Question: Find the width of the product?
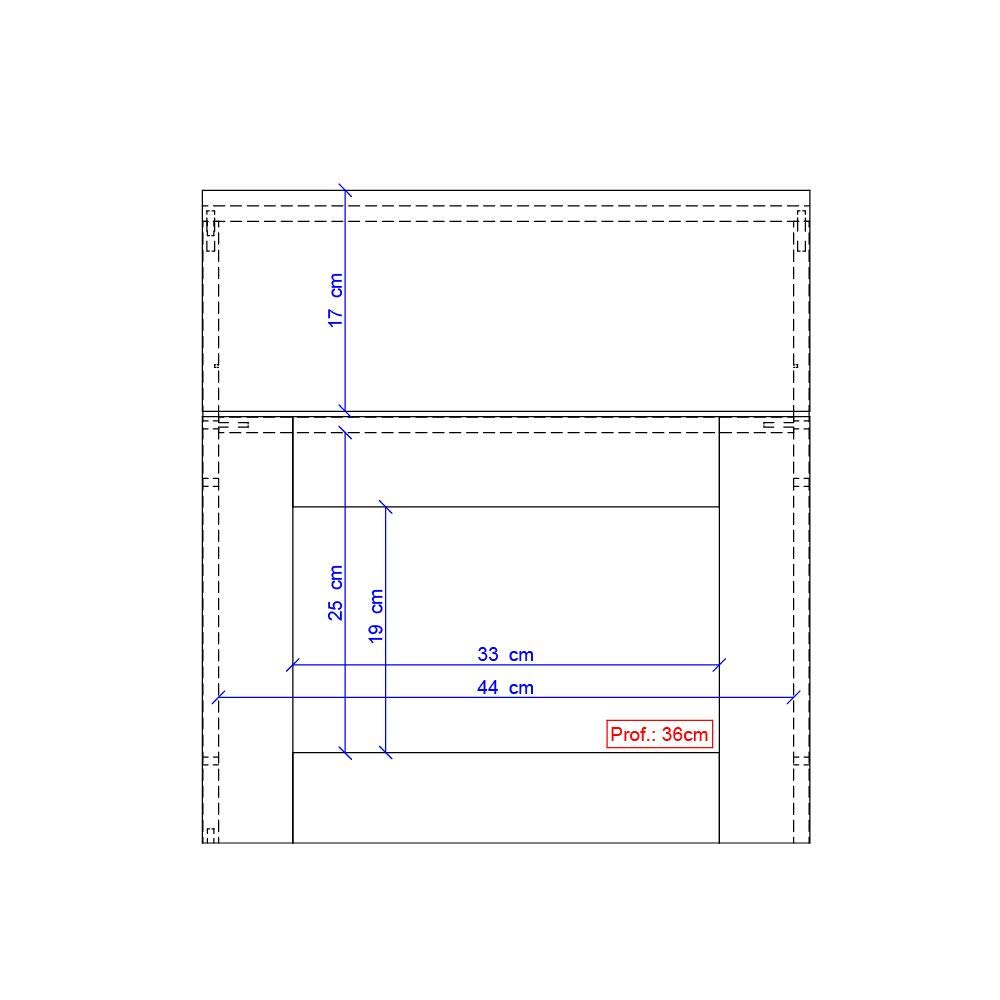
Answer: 36.0 centimetre